Panel discussion

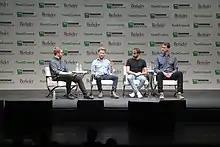
An all-male technology panel in 2020 is an example of a manel.

Television shows in the English-speaking world that feature a discussion panel format include "Real Time with Bill Maher", "Loose Women", "The Nightly Show with Larry Wilmore", as well as segments of the long-running "Meet the Press". Quiz shows featuring this format, such as "QI" and "Never Mind the Buzzcocks", are called panel games.